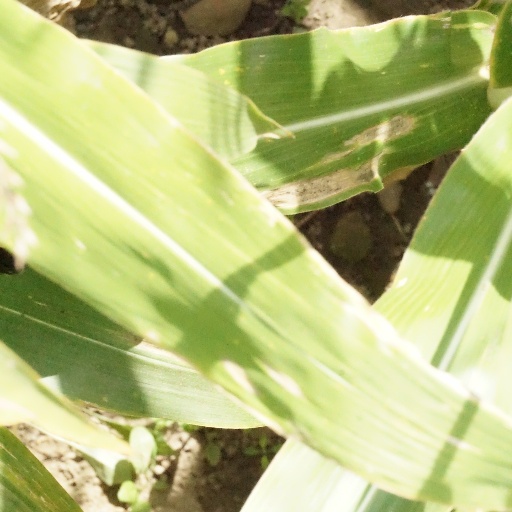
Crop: maize; corn